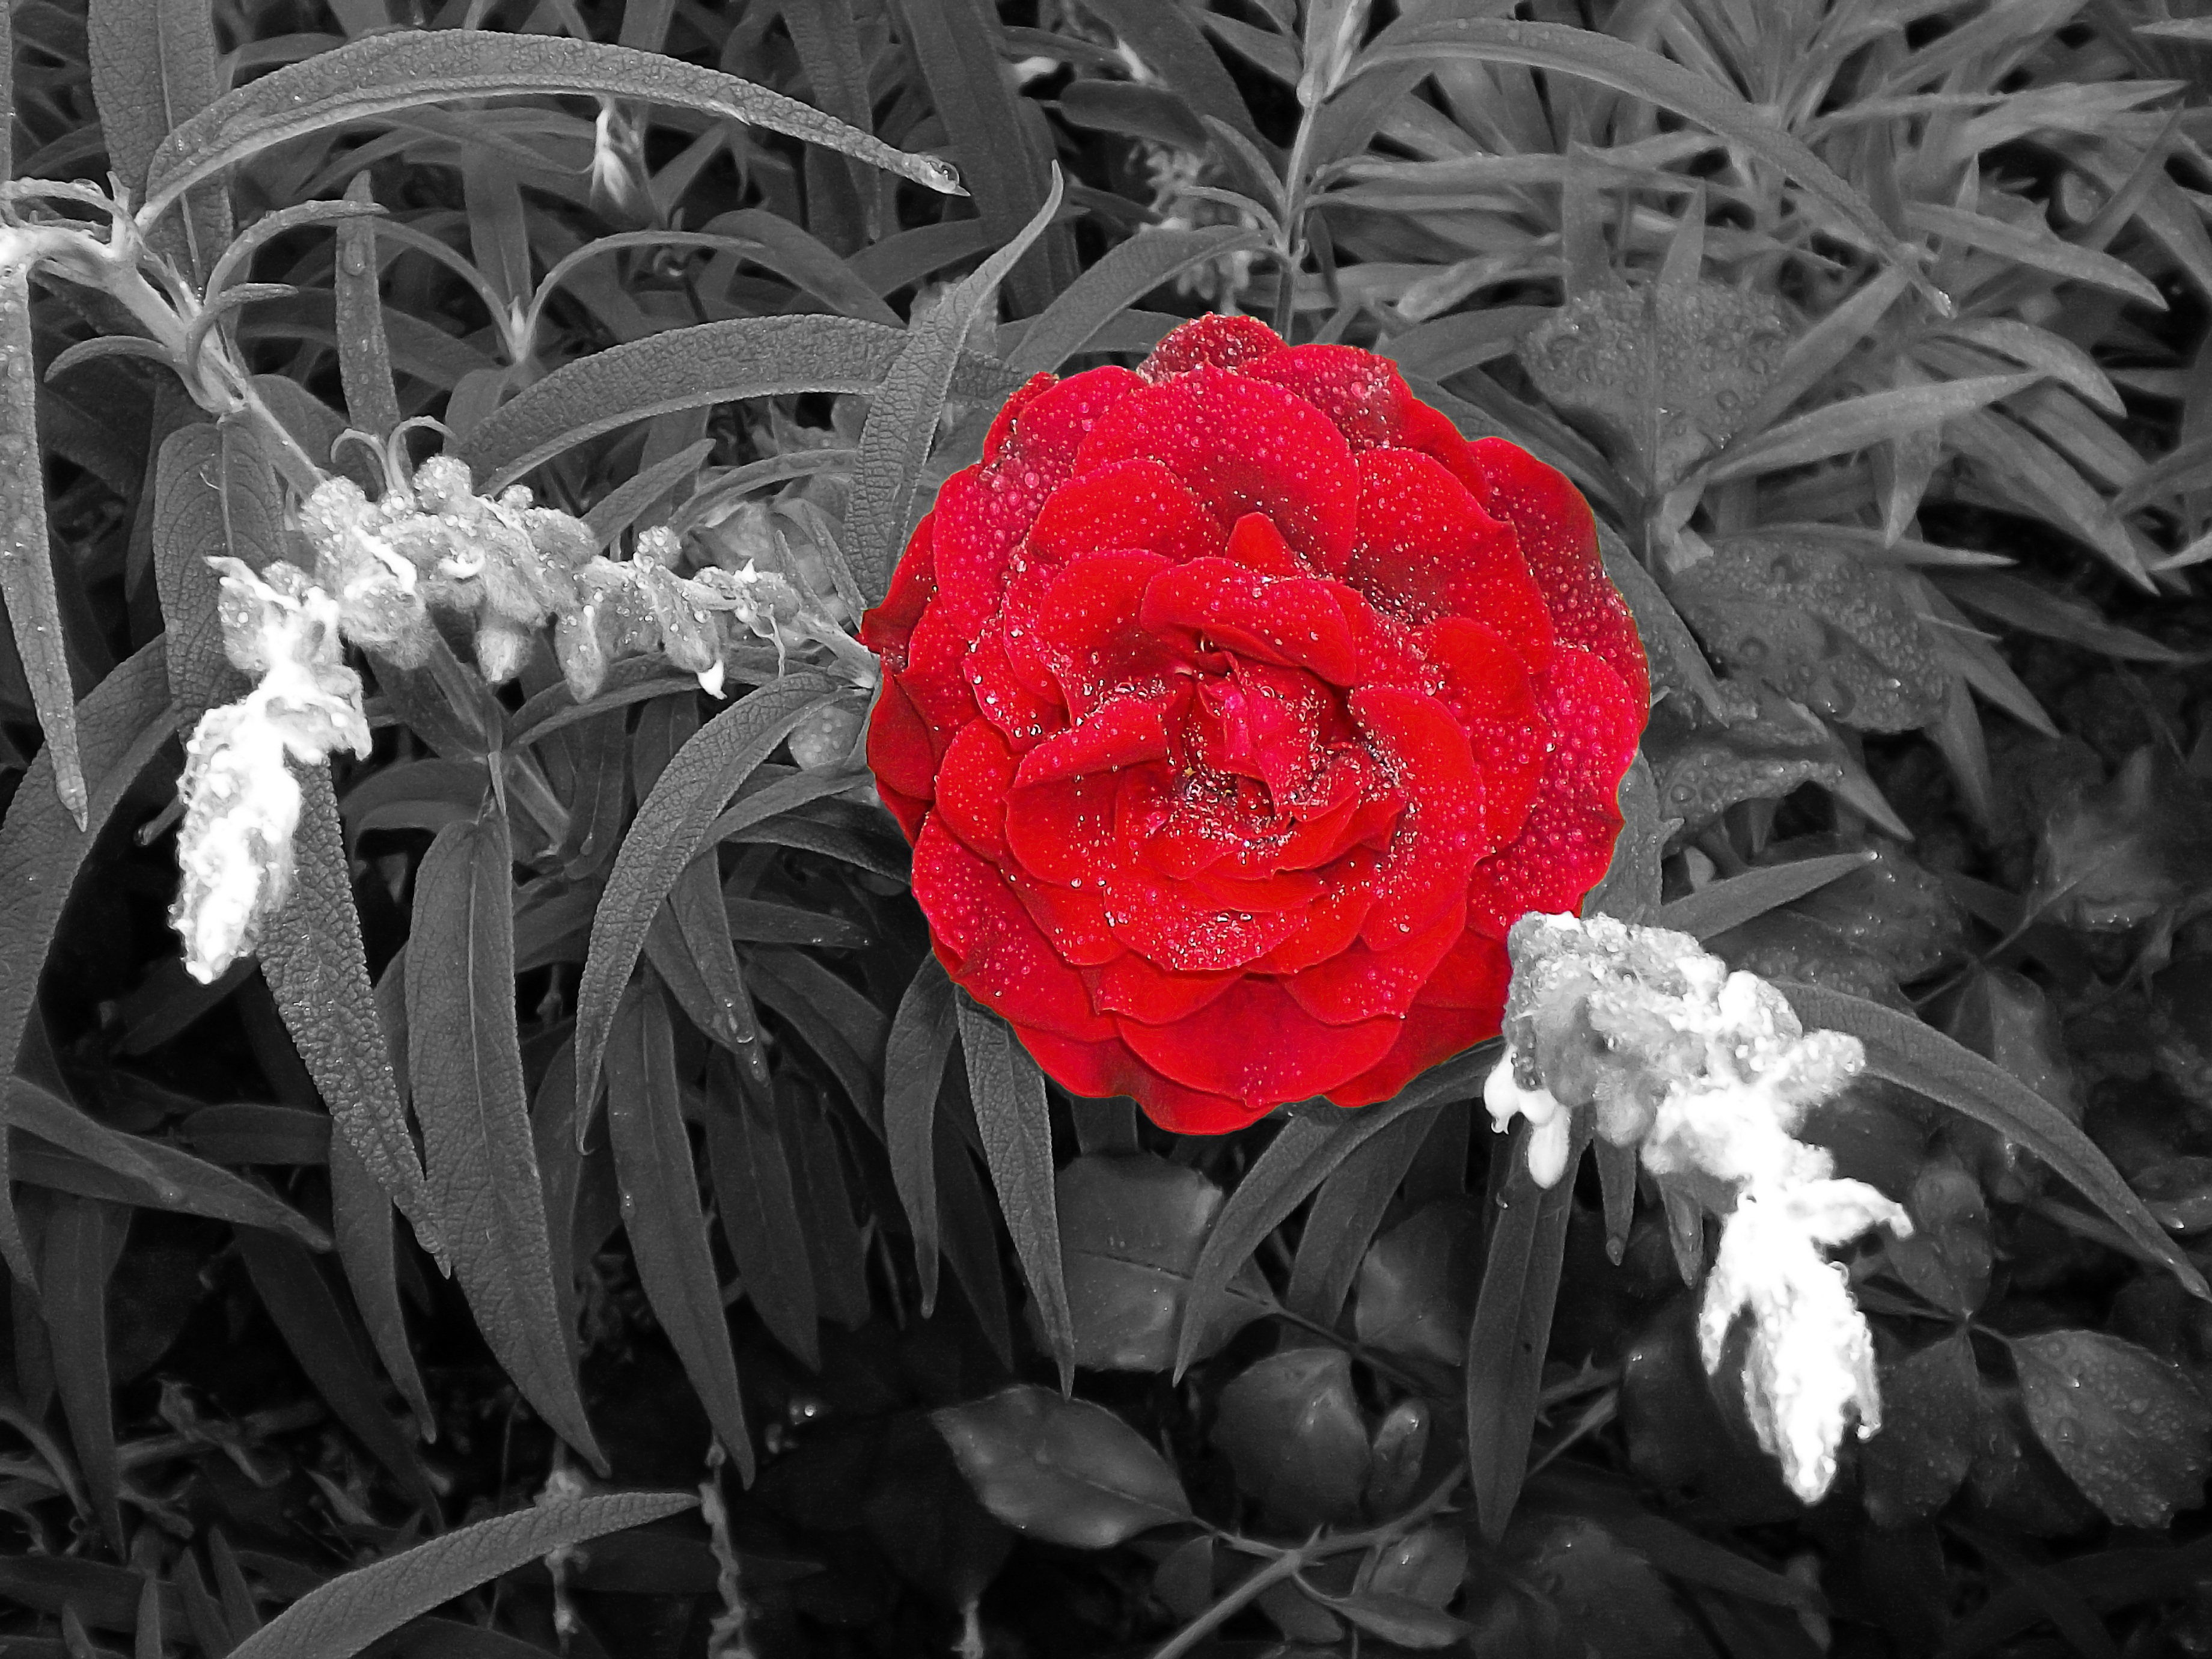
black and white, plant, photography, vintage, flower, petal, rose, red, black, monochrome, flora, rosa, macro photography, flowering plant, vintage flowers, flower bouquet, monochrome photography, land plant